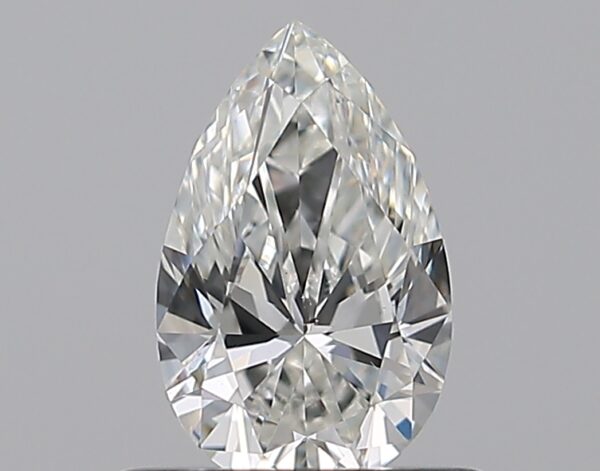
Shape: pear
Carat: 0.5
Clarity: VS2
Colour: G
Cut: EX
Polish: EX
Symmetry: VG
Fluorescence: N
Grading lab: GIA
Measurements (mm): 7.02 x 4.38 x 2.68